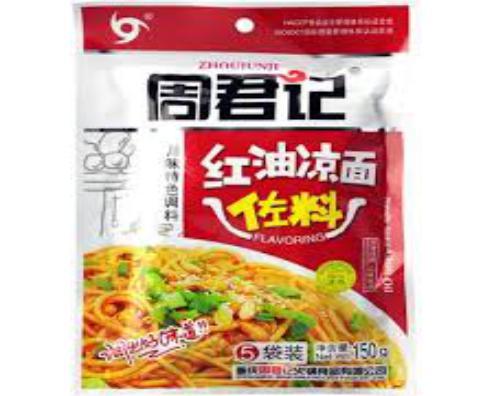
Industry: Food